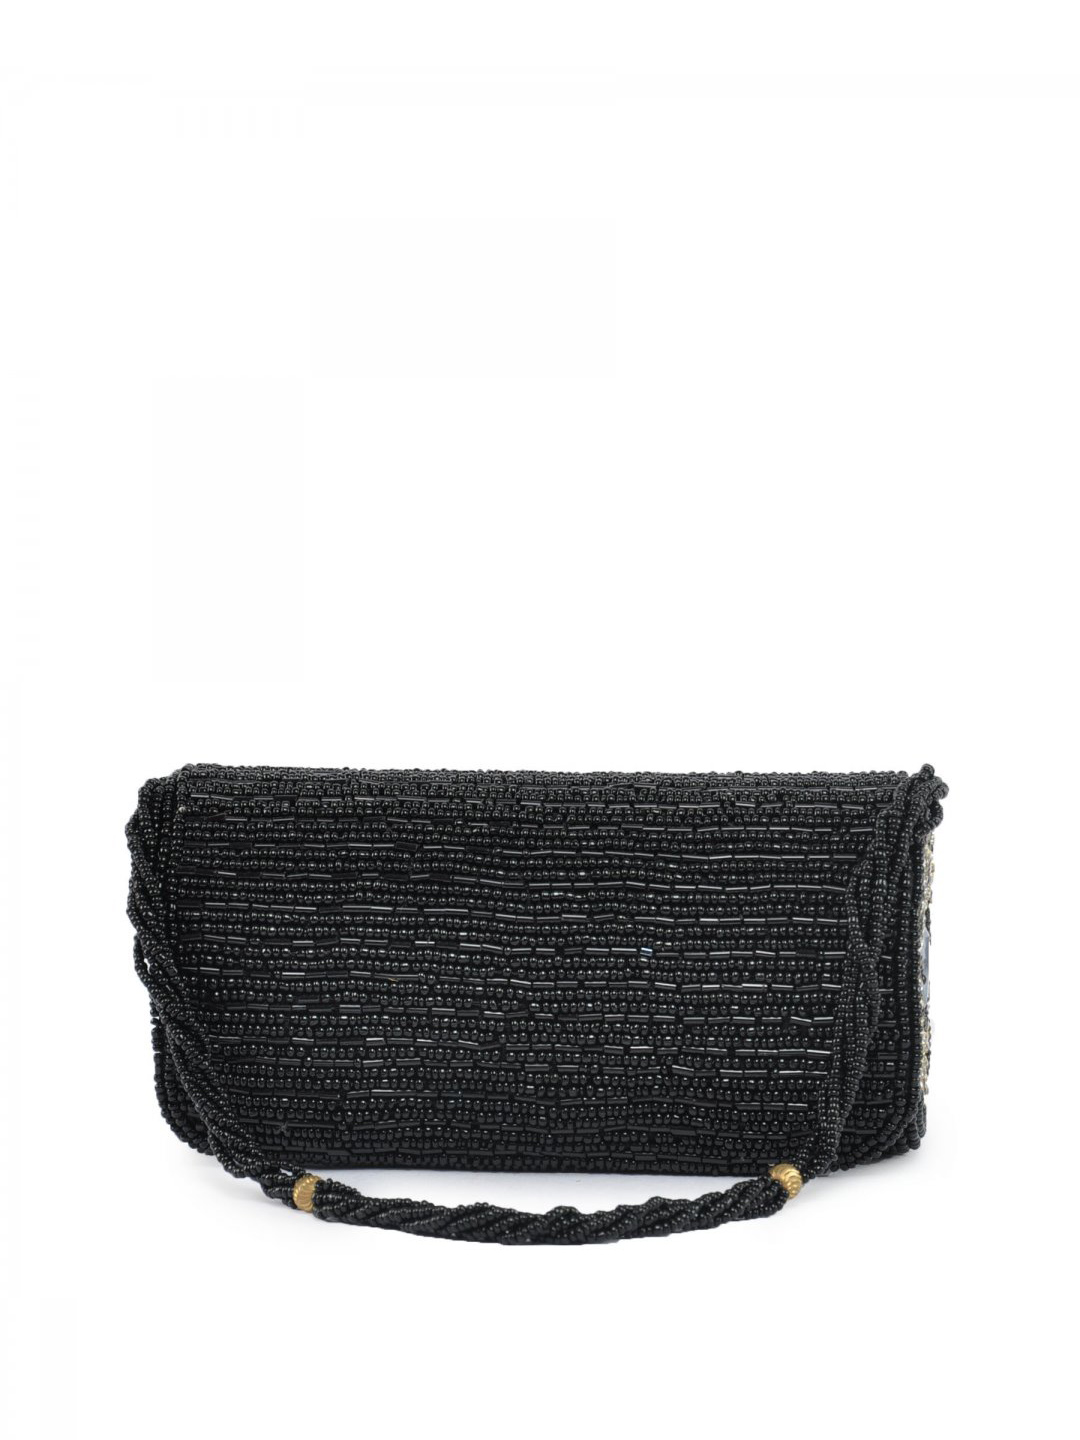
Spice Art Women Casual Black Evening Clutch
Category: Accessories / Bags / Clutches
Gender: Women
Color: Black
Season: Winter 2015
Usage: Casual